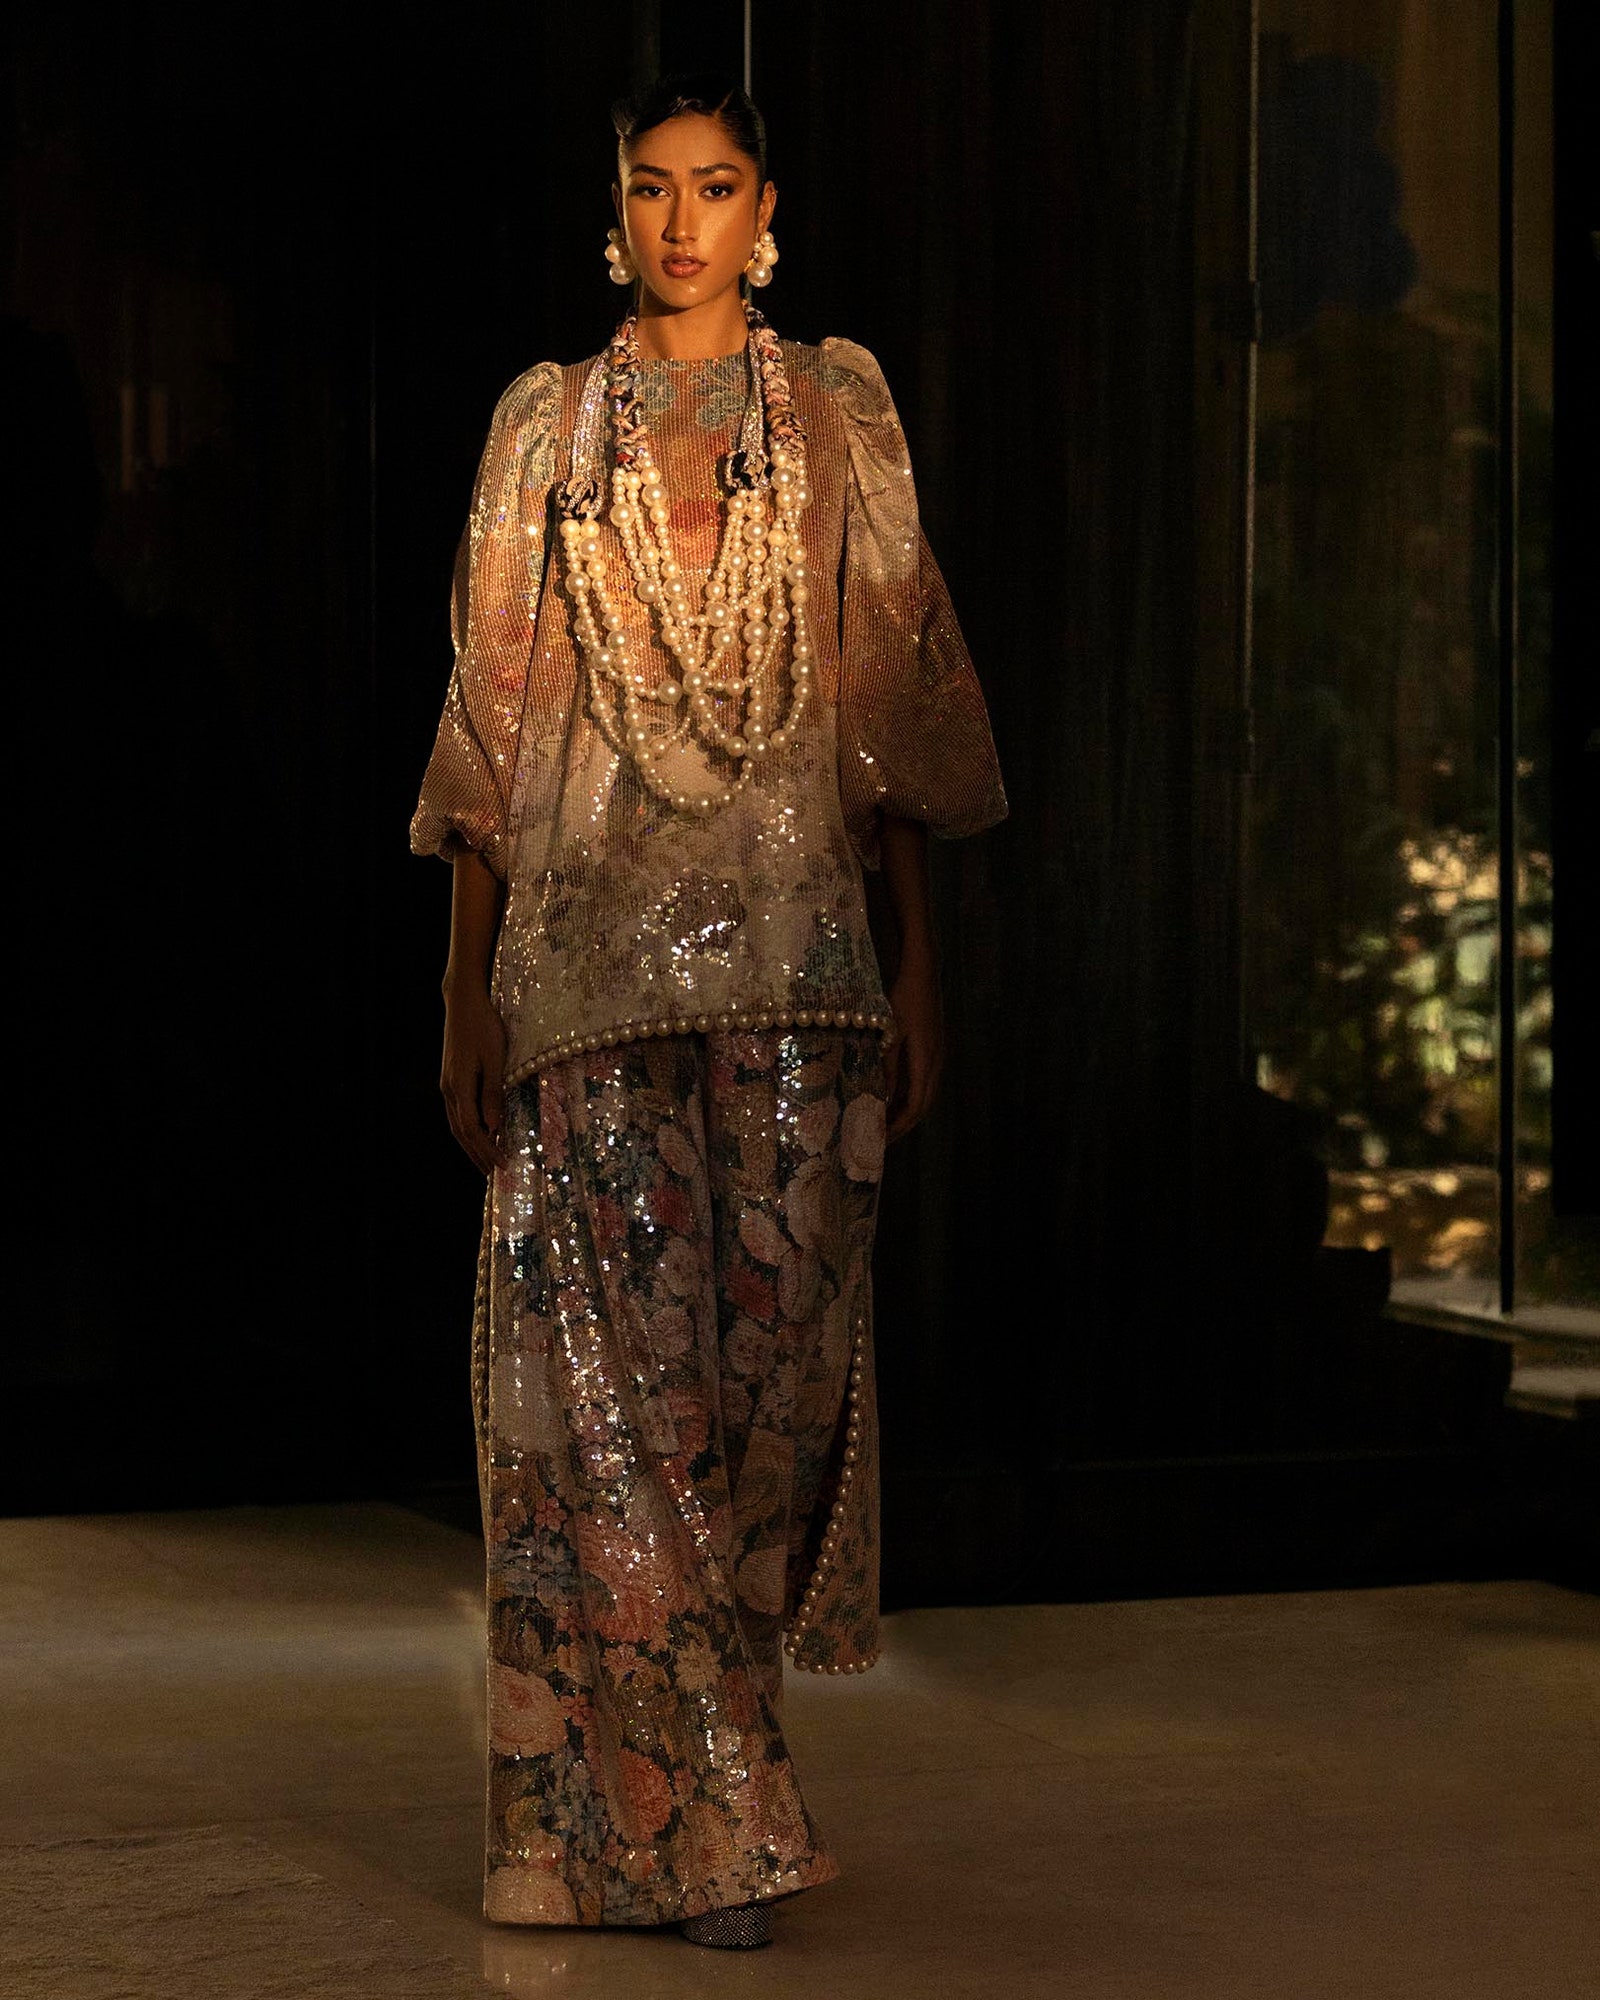
pink gold embroidered floral pants